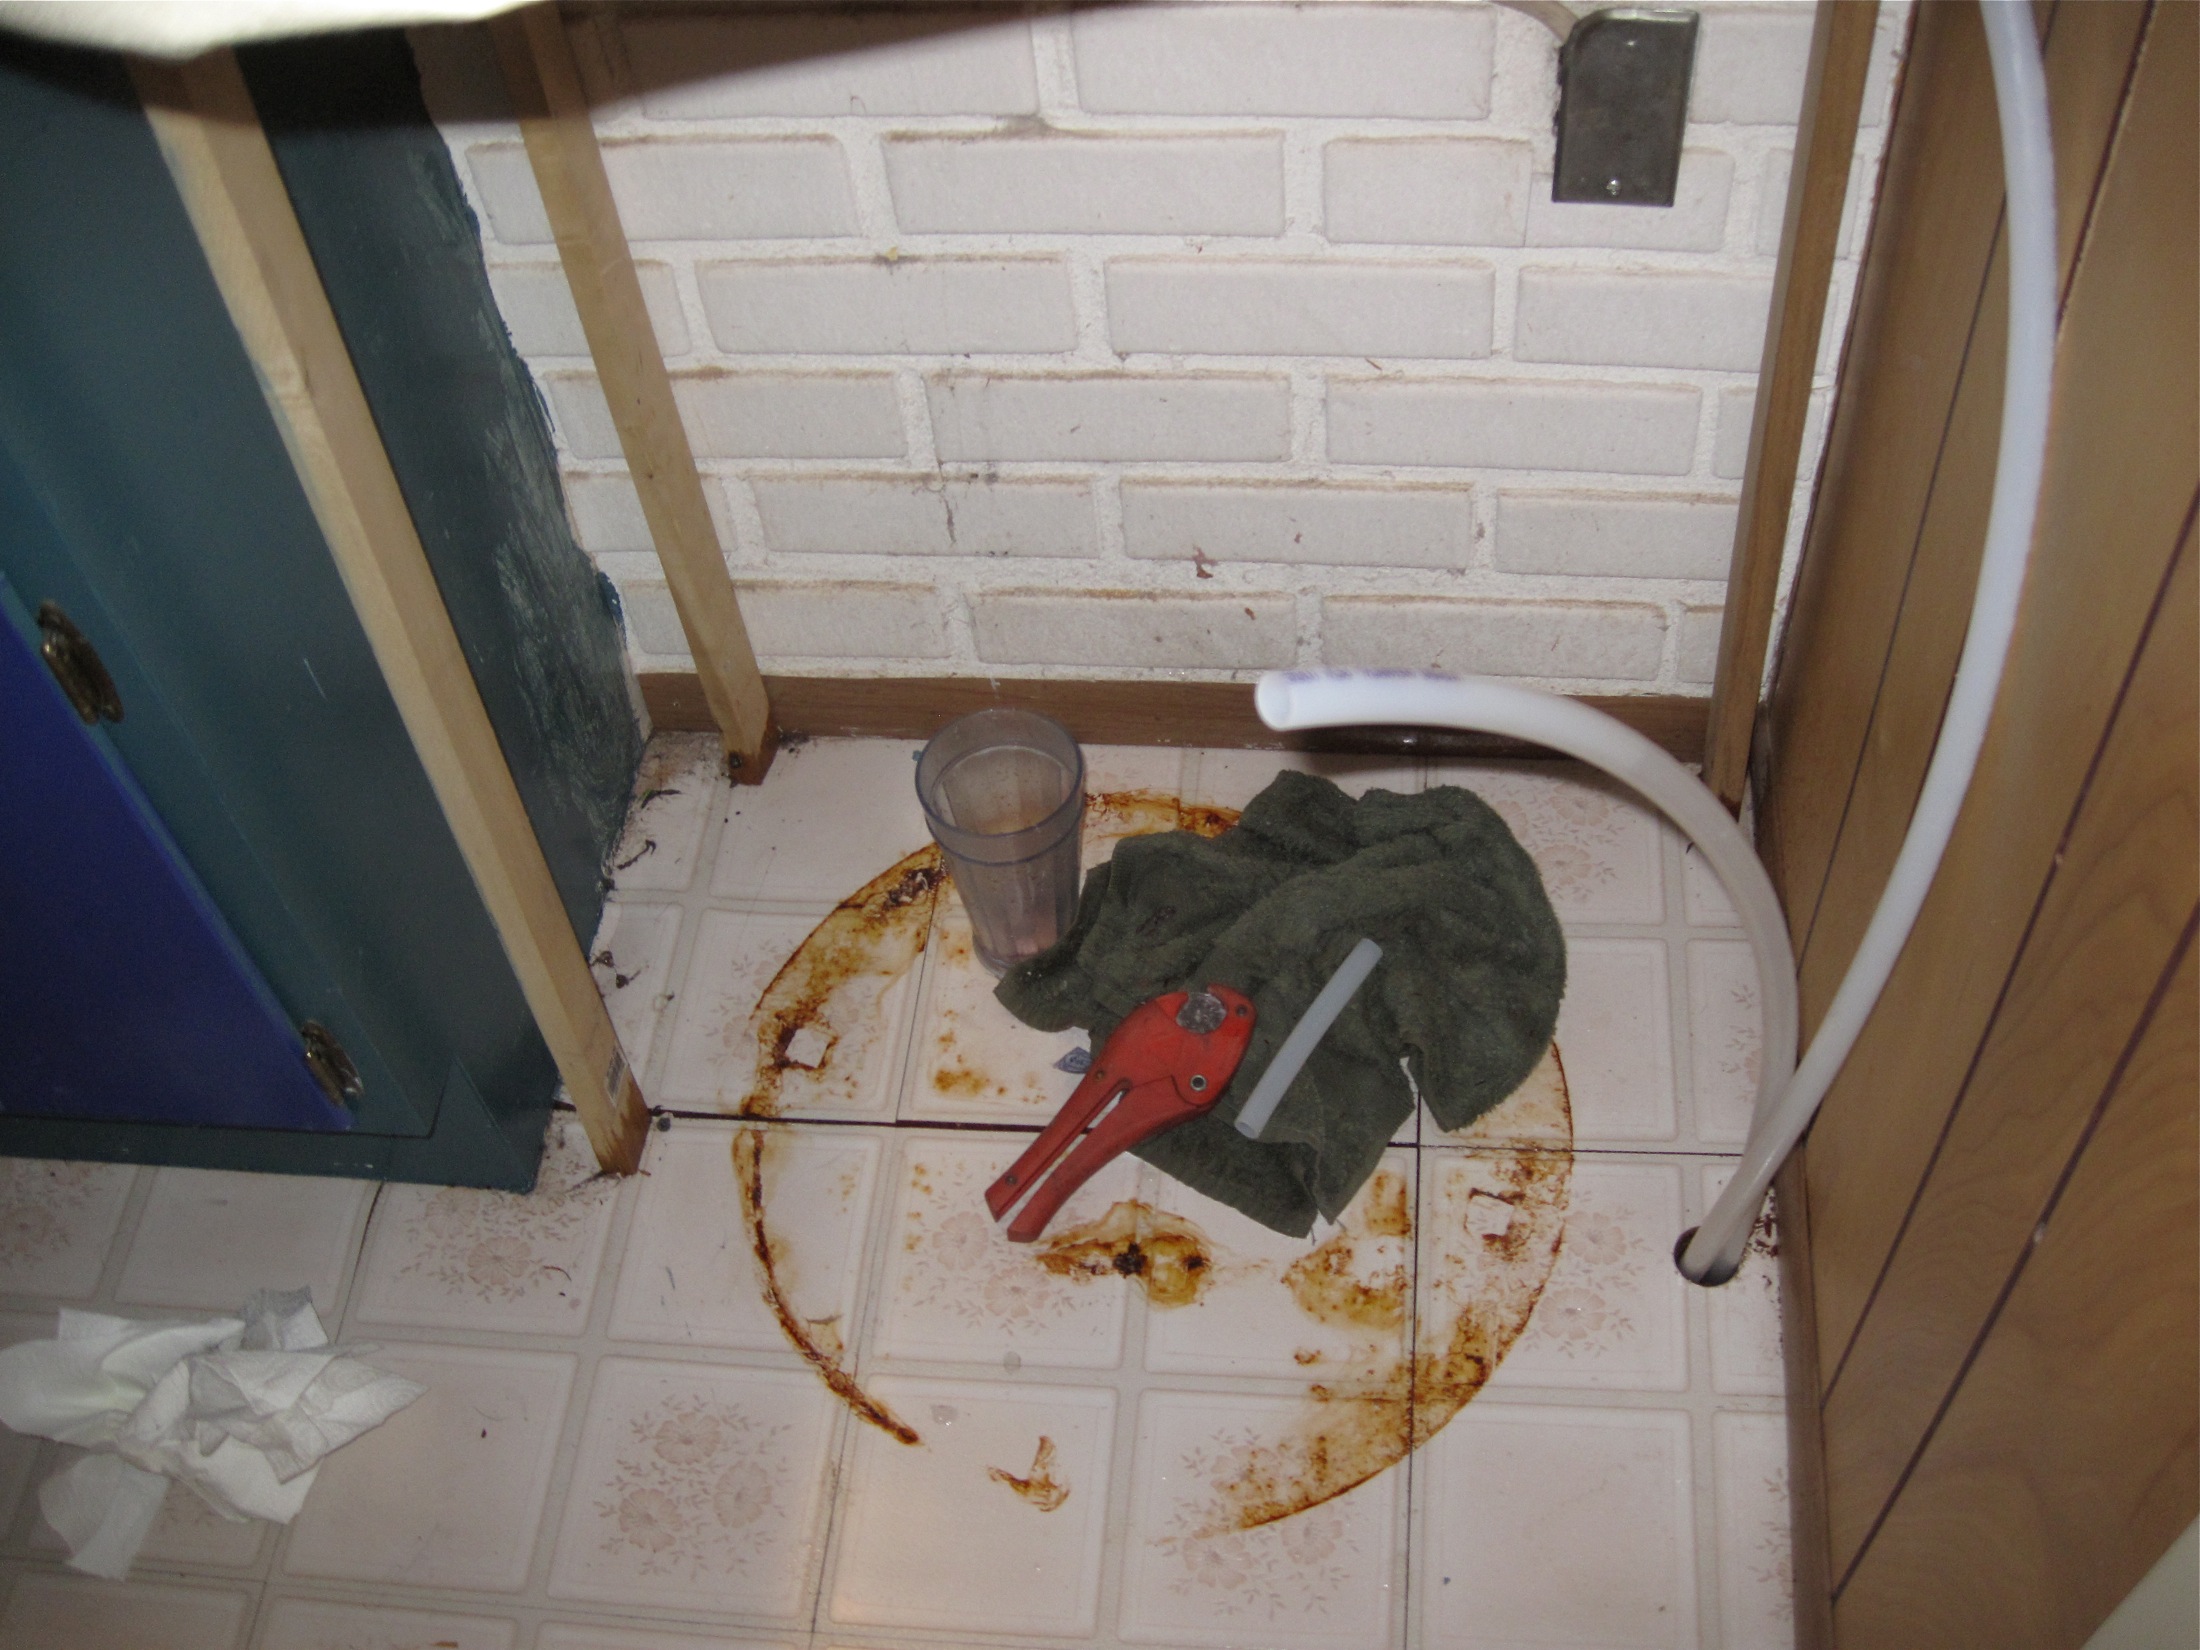
wood, floor, wall, room, art, flooring